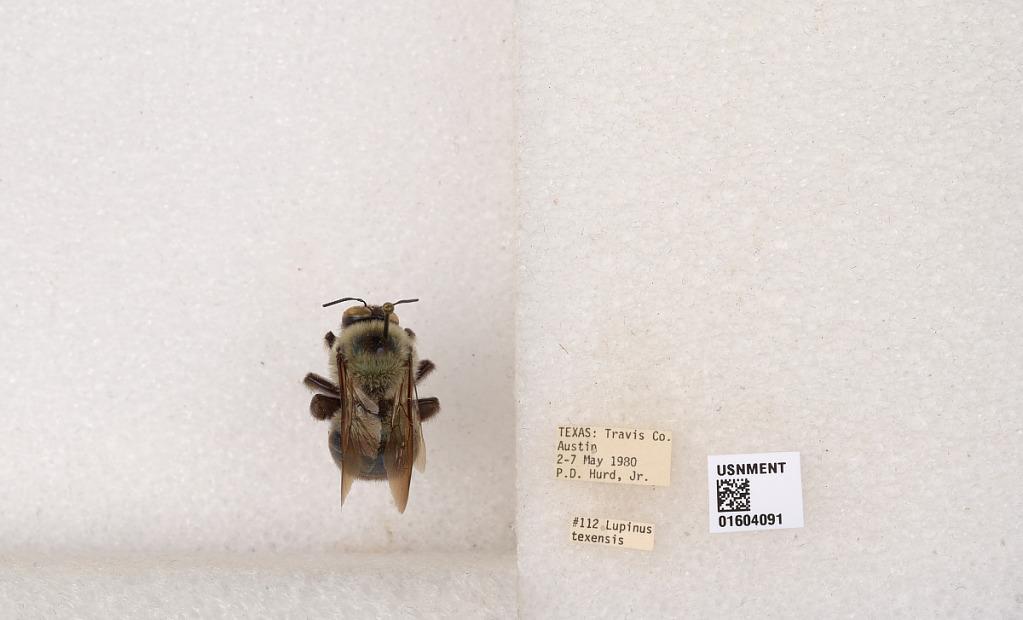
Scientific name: Xylocopa (Xylocopoides) virginica texana Cresson
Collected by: P. Hurd
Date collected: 1980-5-2
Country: United States
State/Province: Texas
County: Travis
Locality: Austin
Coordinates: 30.25, -97.75